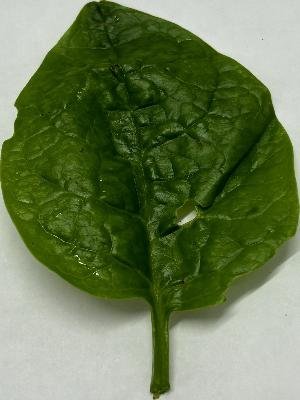
Label: Pest-Damage